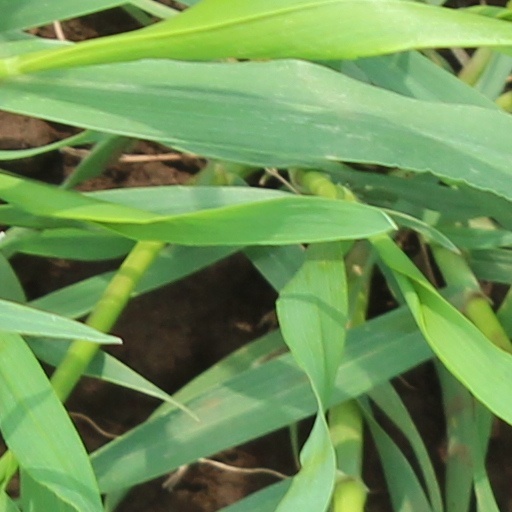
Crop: wheat